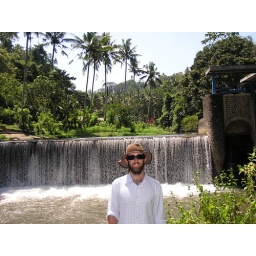
The white water rafting trips in Bali end just before this weir